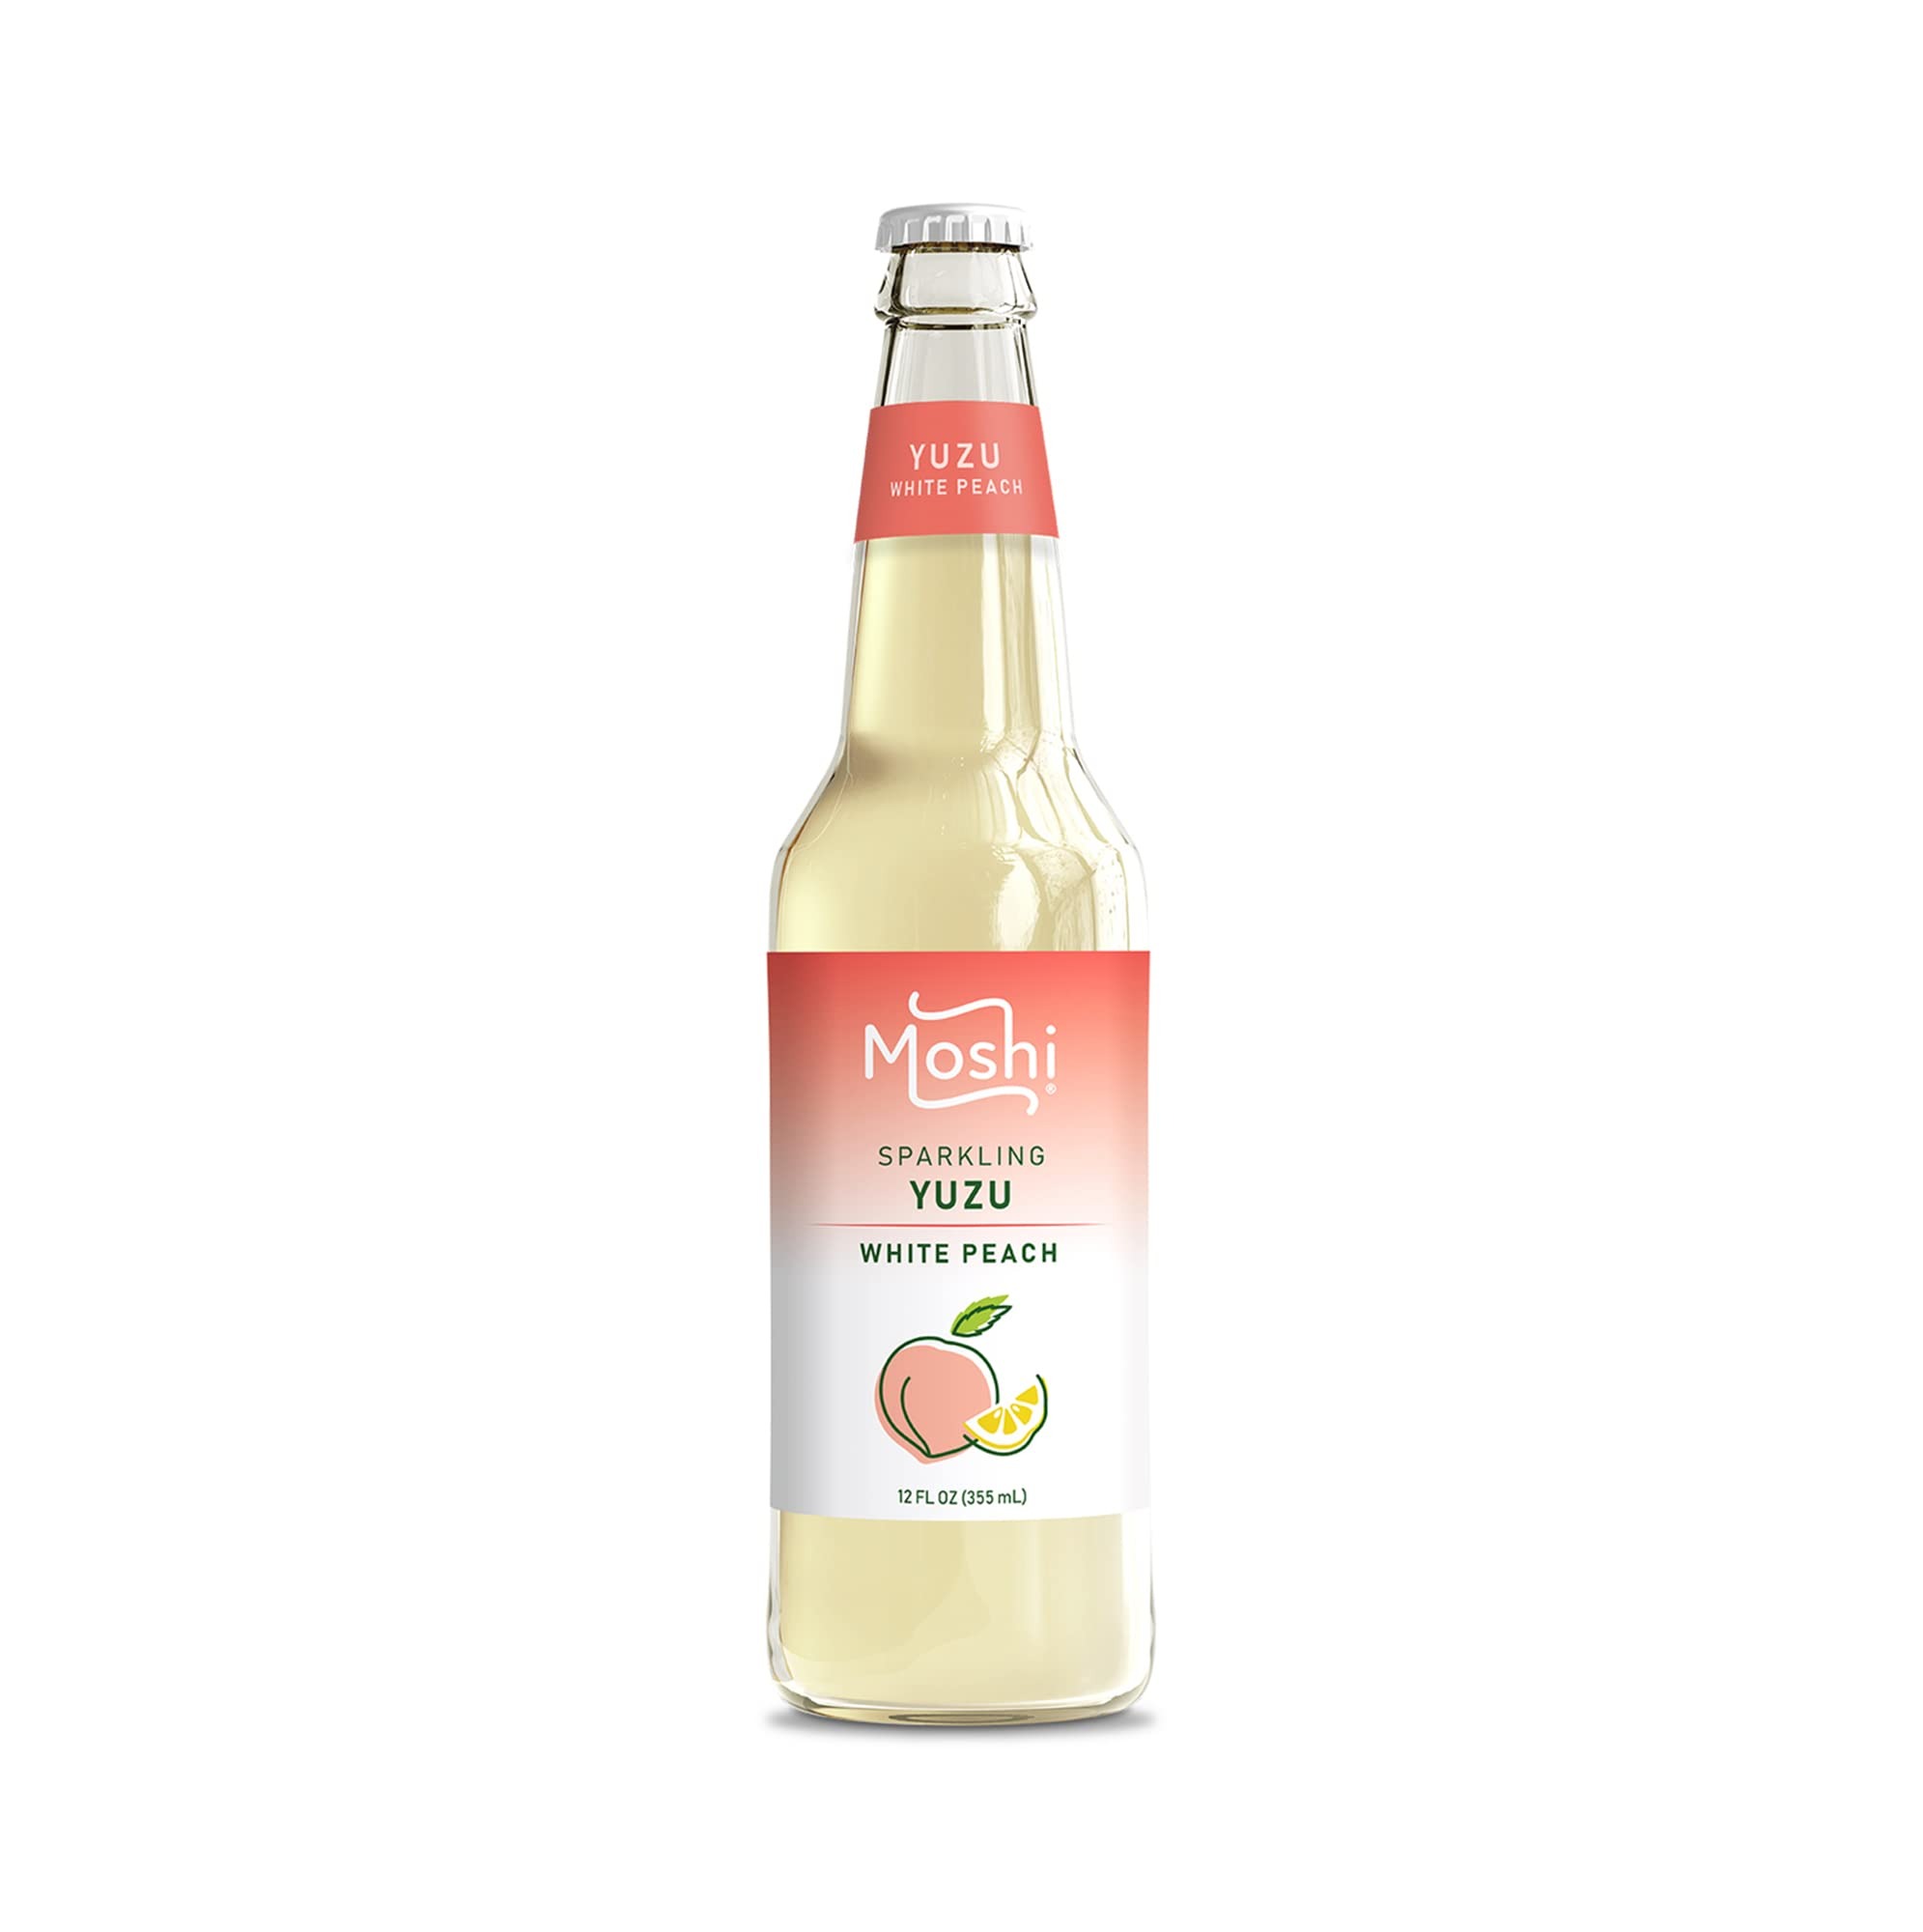
Item Name: Moshi Sparkling Drinks - White Peach Yuzu (12 Bottles)
Bullet Point 1: TO BE FILLED
Bullet Point 2: Native to Japan, the Yuzu fruit must be harvested immediately after ripening, making it a delicacy that is tricky to grow but incredibly rewarding for its flavor and aroma
Bullet Point 3: All-natural and made with filtered water, cane sugar, and yuzu juice imported directly from Japan
Bullet Point 4: Vegan, gluten-free, OU Kosher certified without any artificial preservatives or coloring
Product Description: AWARD WINNING – 5x Industry Award winner across all flavors in including Best New Sparkling Beverage, Best New Sparkling Water, and Best Soda & Carbonated Beverage! NOT YOUR TYPICAL ASIAN SOFT DRINK – Moshi is made with REAL fruit juices and brewed teas, is All Natural, Preservative Free, Non Gmo, Gluten Free, OU Kosher Certified, and sweetened w/ Organic Cane Sugar UNIQUE FLAVORS – Interesting combinations such as White Peach Yuzu, Lychee Oolong, and White Strawberry Matcha. ENJOY WITH YOUR NEXT MEAL – Moshi was created by a former chef who wanted to see higher quality non-alcoholic beverage pairings in restaurants, specific to the Asian dining experience. Next time you order some takeout, make sure you have some Moshi stocked up in your fridge! MULTIPLE VARIETY PACK OPTIONS – Can’t decide on a flavor? Why not try one of our variety packs? A great way to try out a specific line, or all 12 flavors!
Value: 144.0
Unit: Fl Oz

Price: 62.045